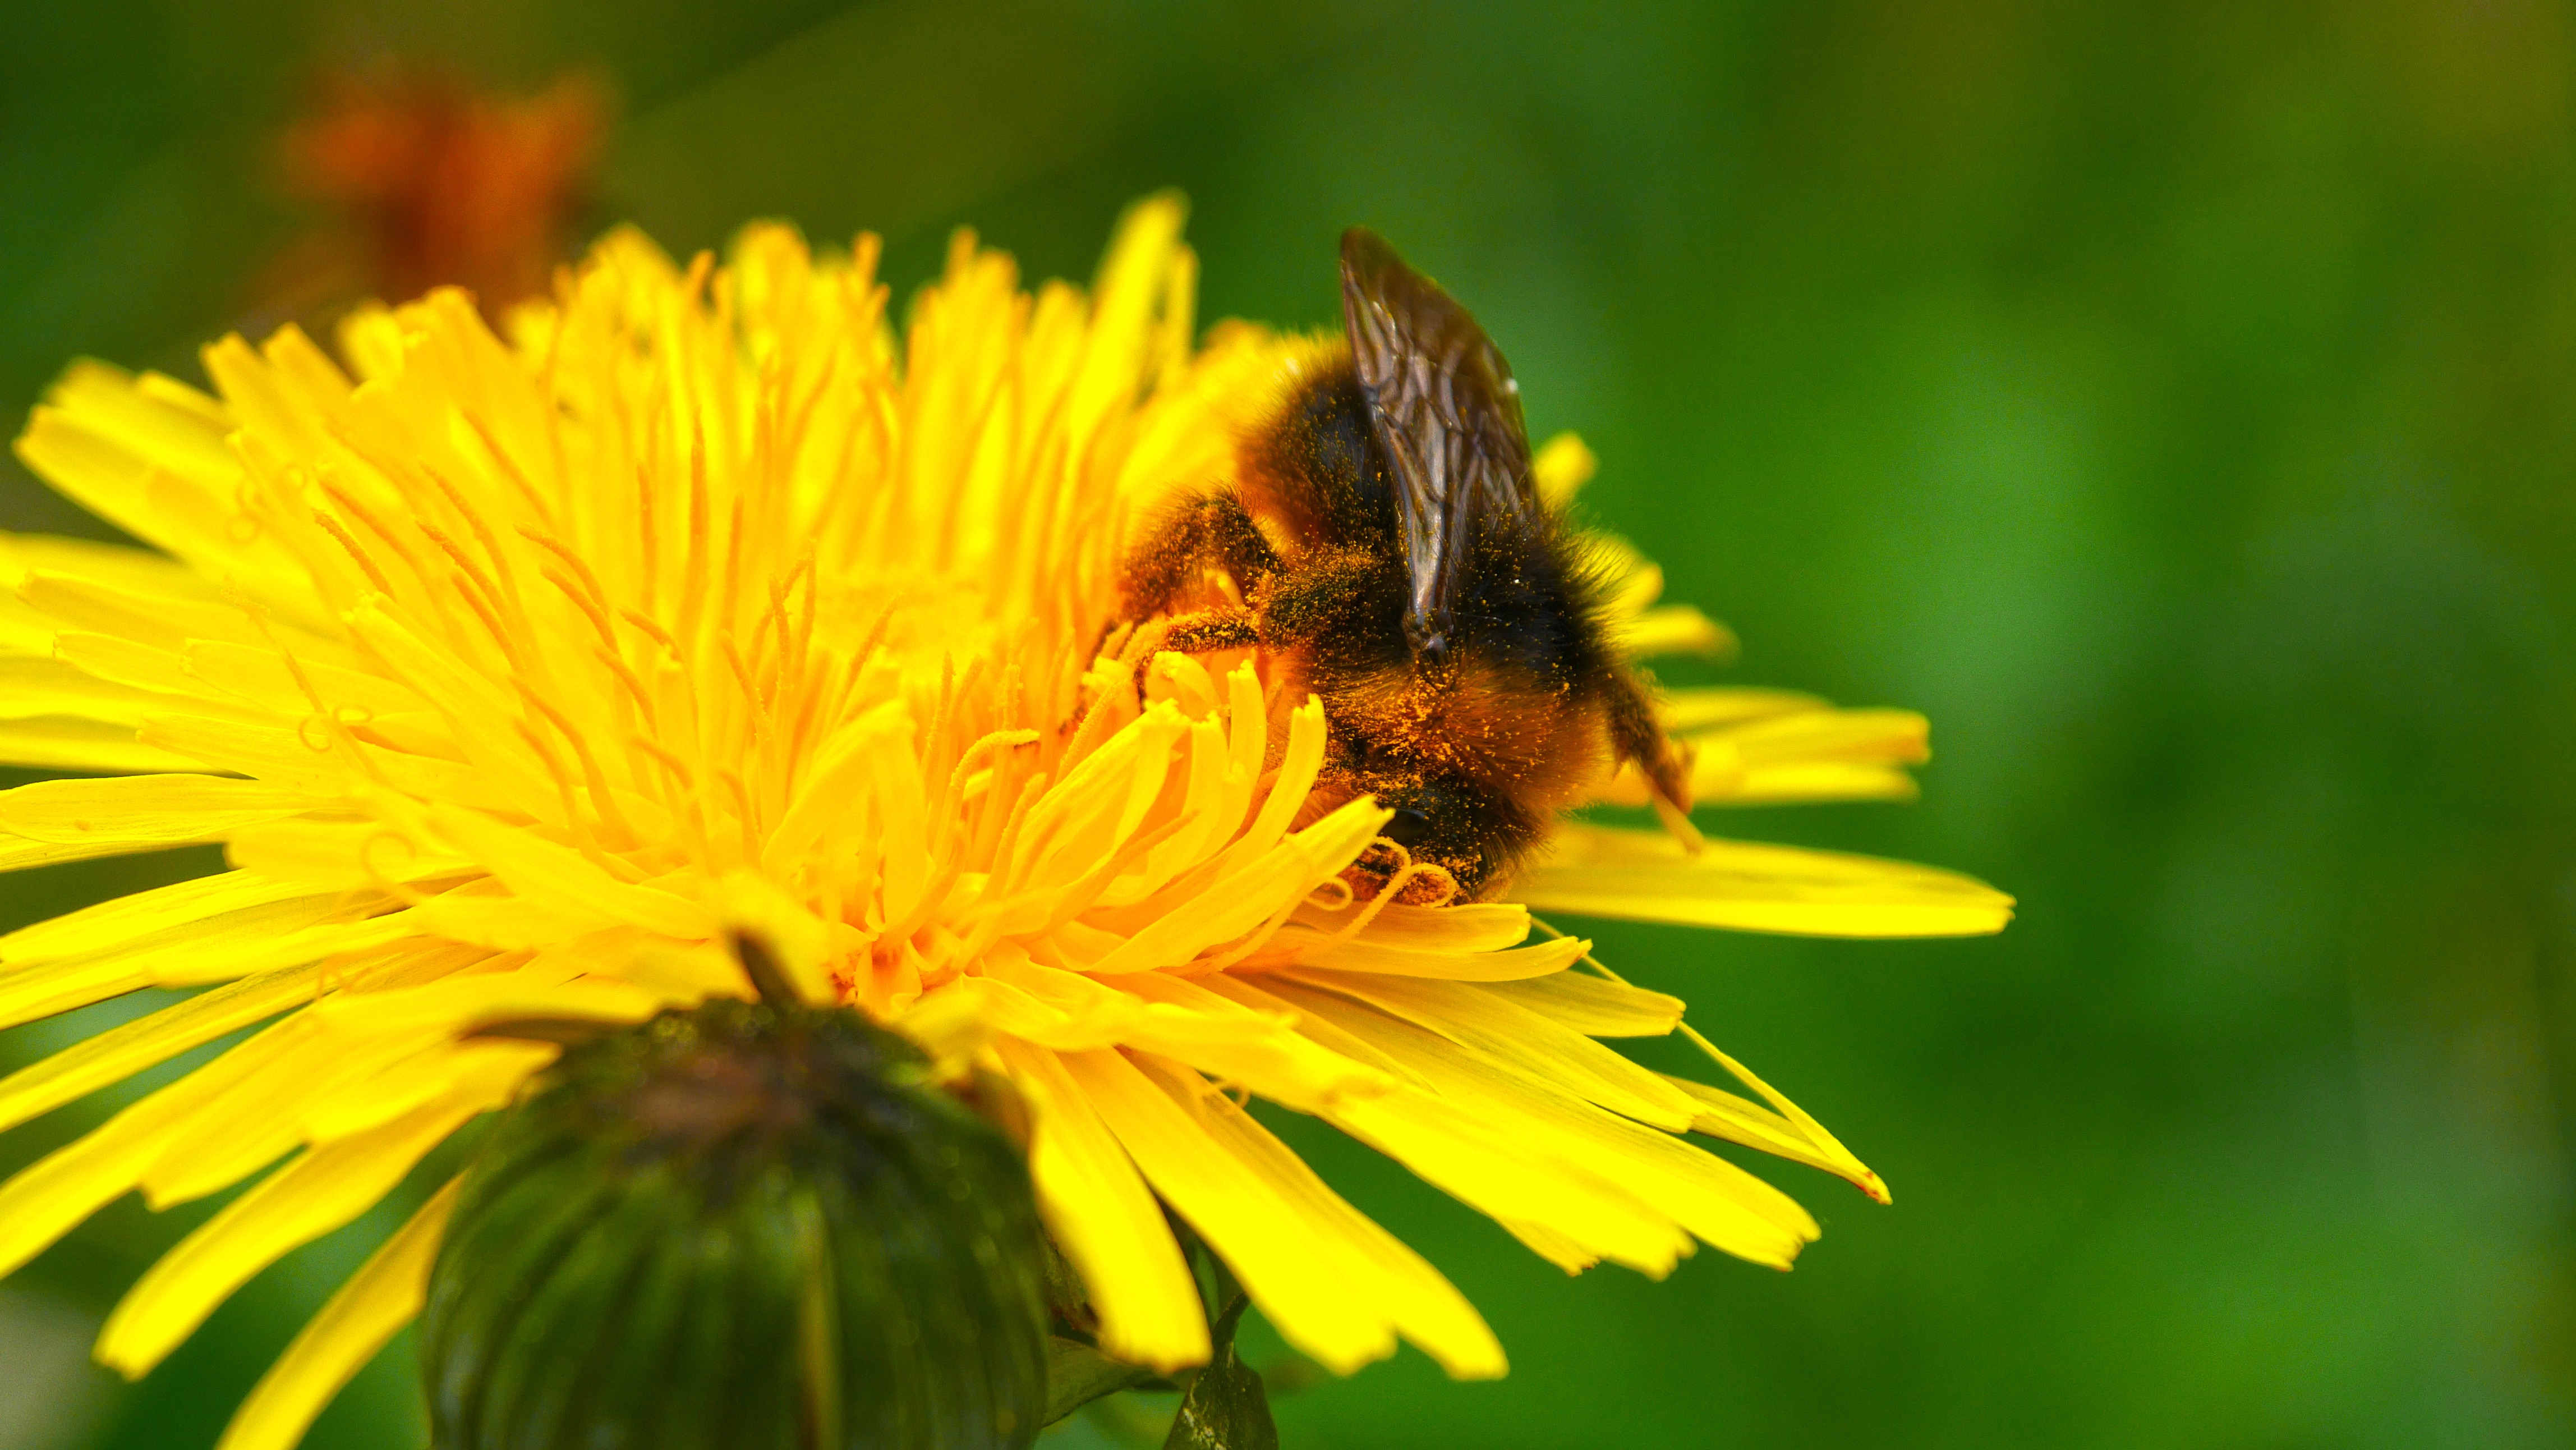
nature, plant, photography, meadow, flower, petal, pollen, spring, green, insect, botany, yellow, flora, fauna, invertebrate, yellow flower, wildflower, close up, bee, bumblebee, nectar, macro photography, flowering plant, honey bee, daisy family, pollinator, plant stem, land plant, membrane winged insect